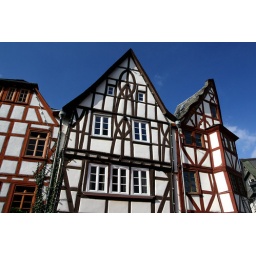
The charm of old half-timbered houses must lie in the way the house walls lean in all directions.